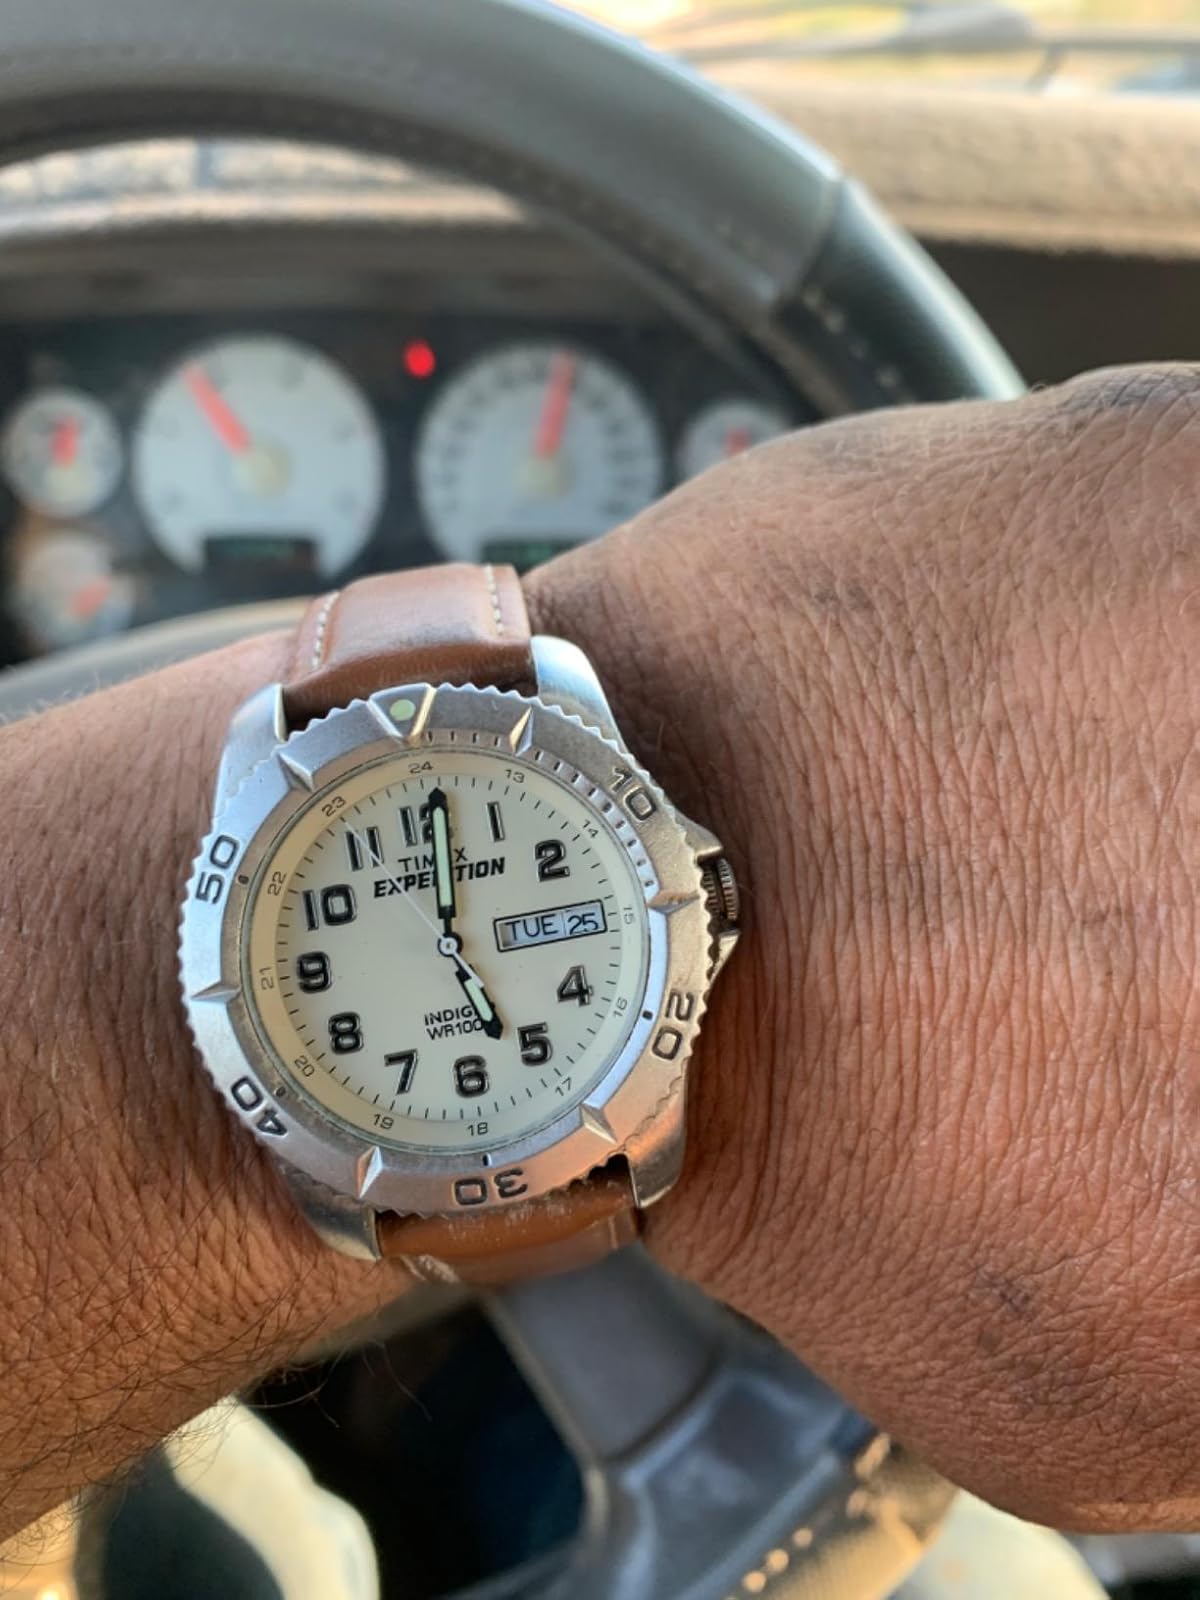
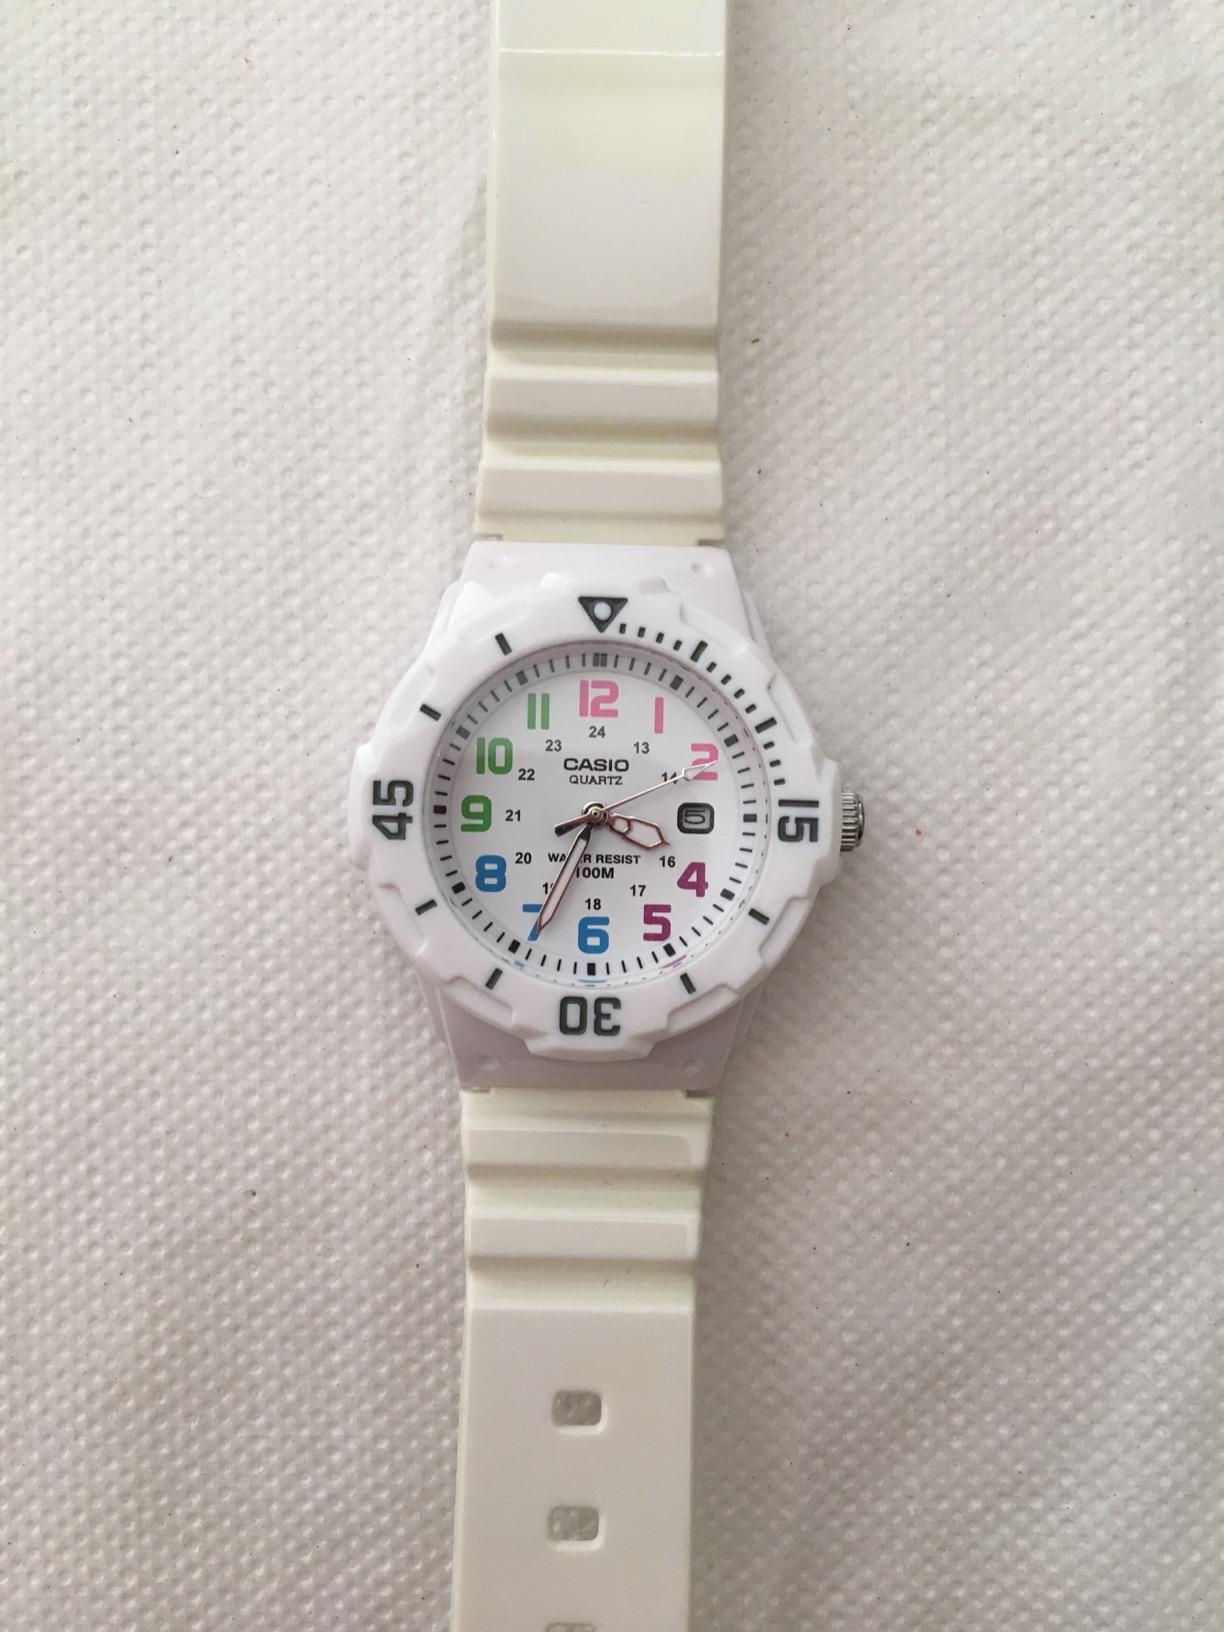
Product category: accessories_watch
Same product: no